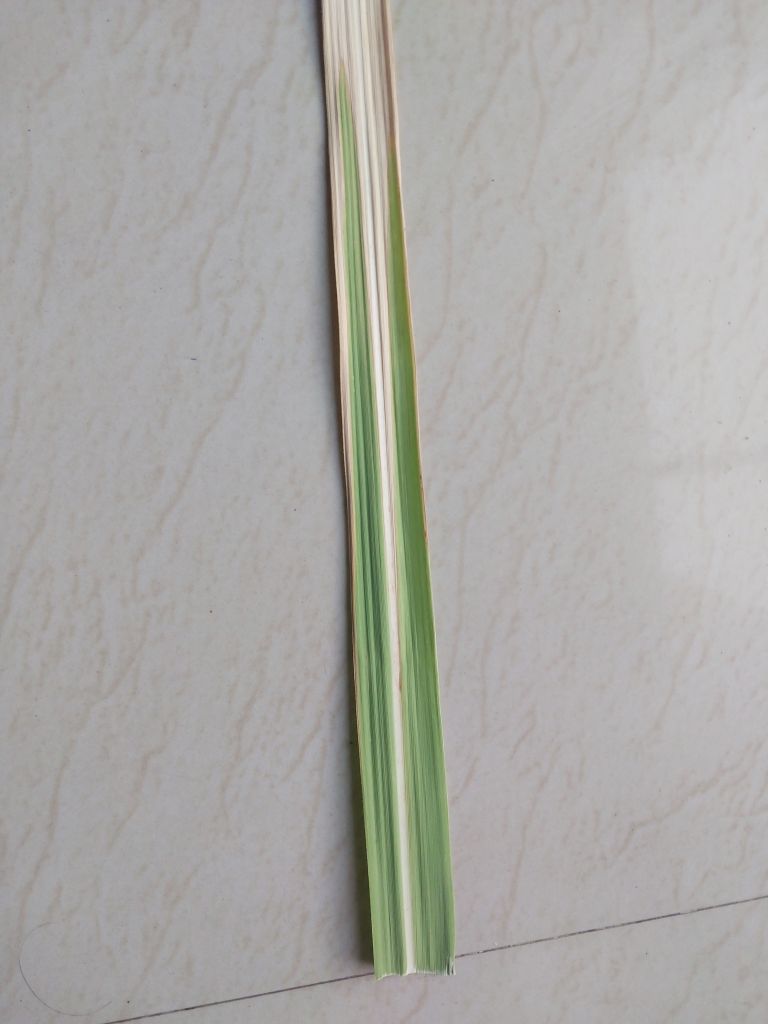
Label: Banded Chlorosis